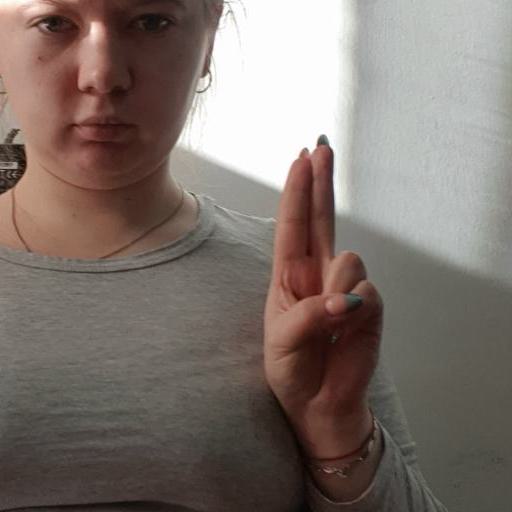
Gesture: two_up